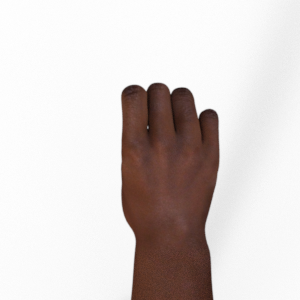
Label: rock